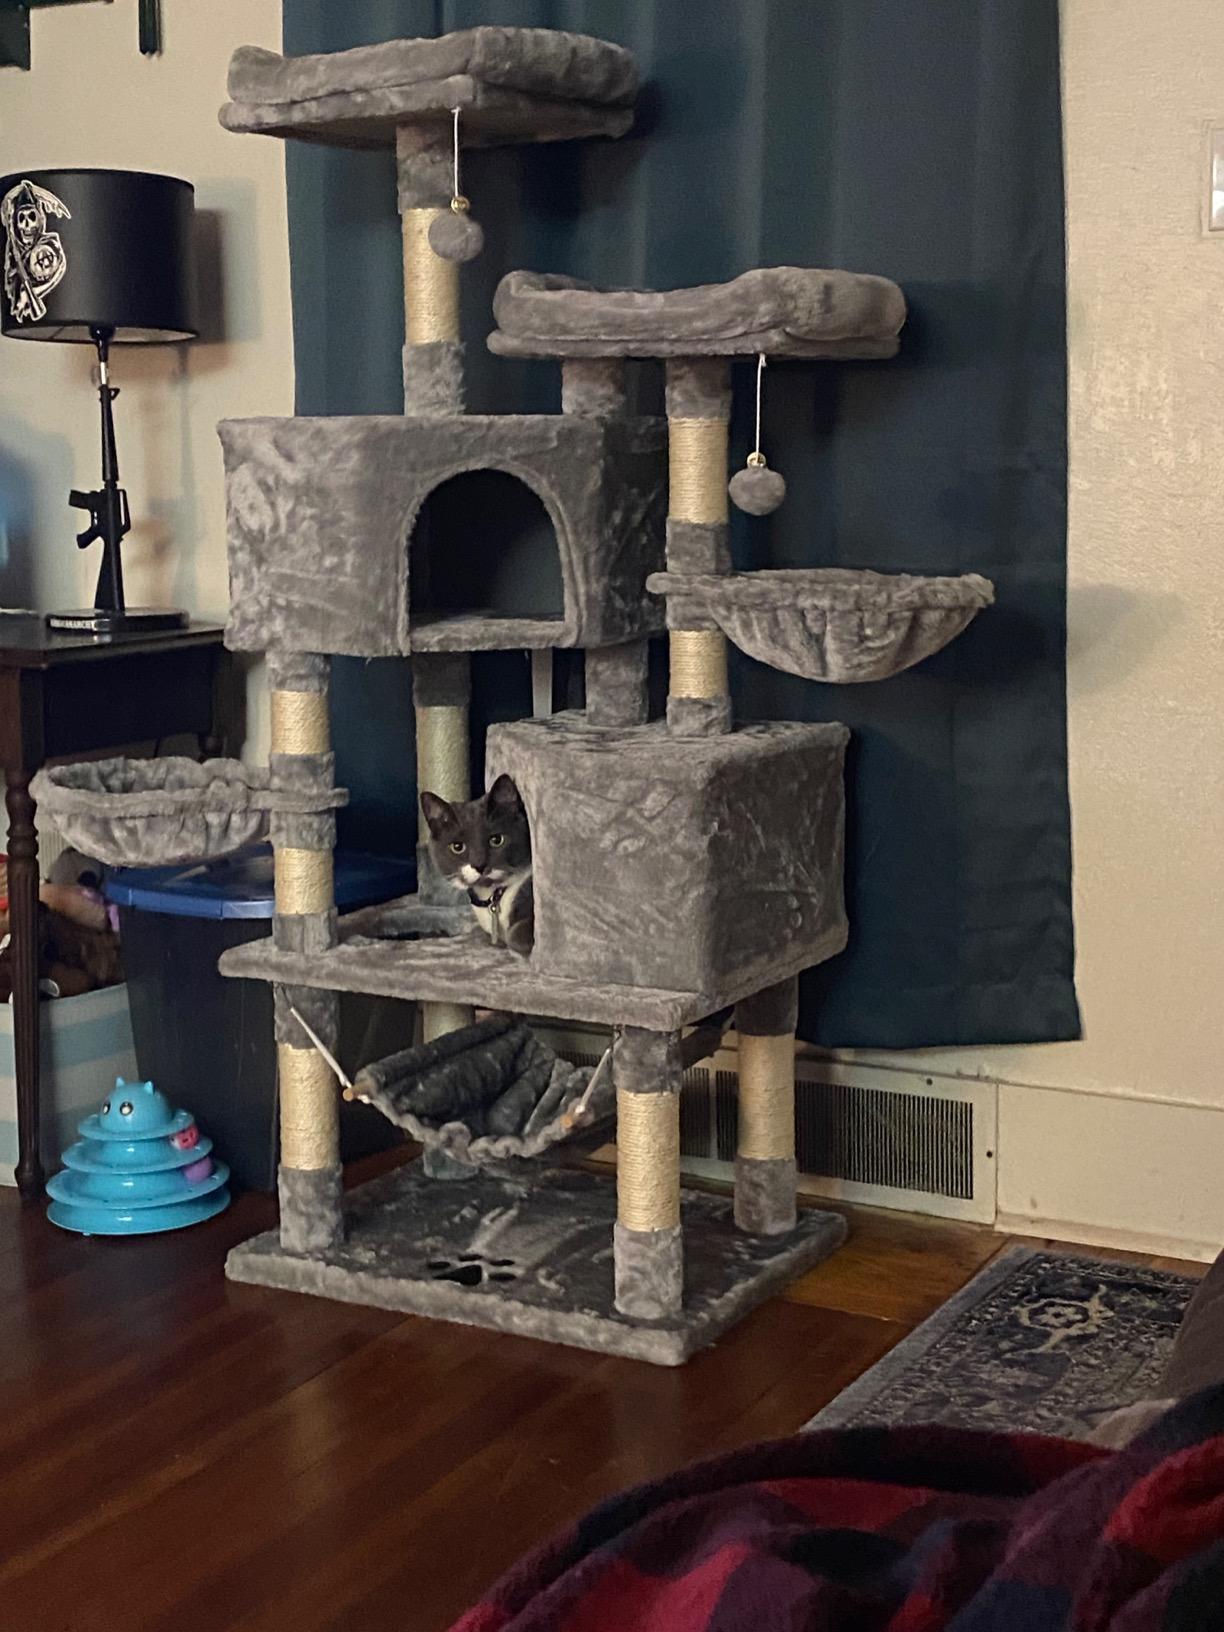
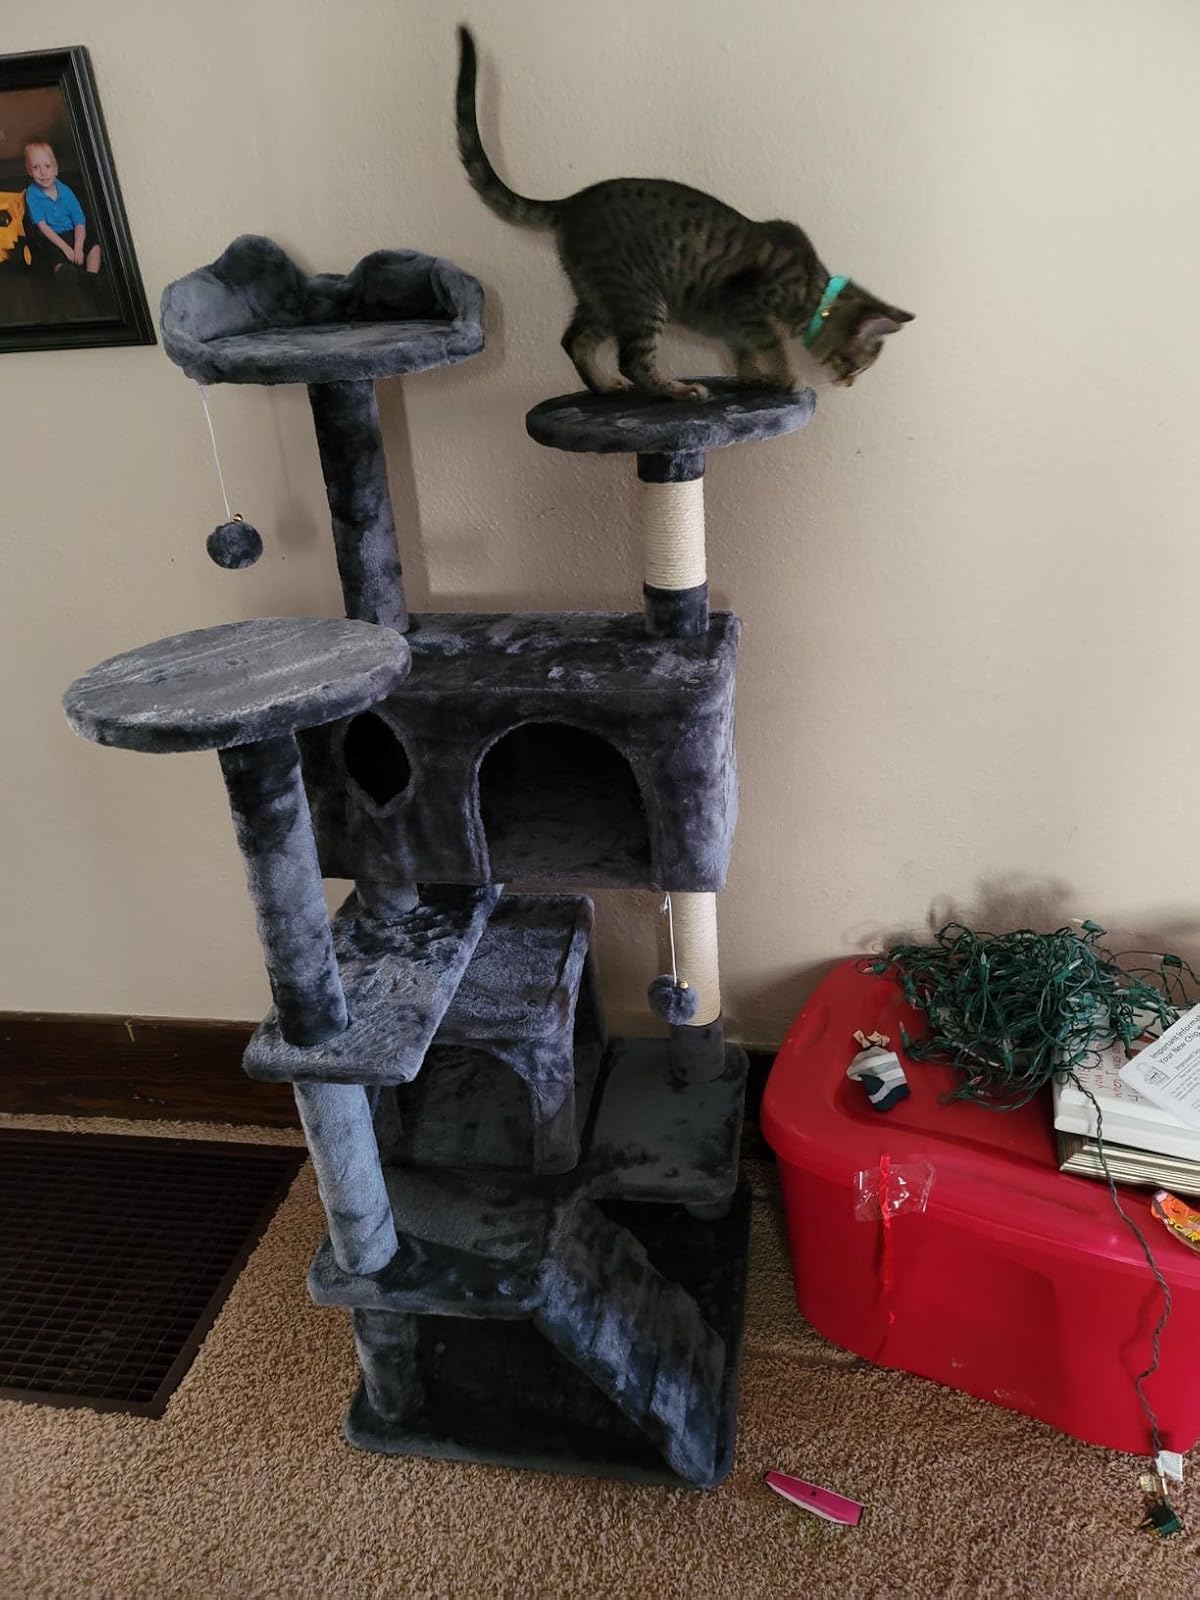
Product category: items_cat tree
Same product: no